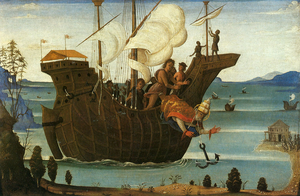
Clément de Rome est le 4ᵉ pape de l'Église catholique, de l'an 92 à l'an 99, et, chronologiquement, le premier Père apostolique, auteur d'une importante lettre apostolique adressée, à la fin du Iᵉʳ siècle par l'Église de Rome à celle de Corinthe. Il est essentiellement connu par cette lettre et par les divers témoignages le concernant.
Les visites pastorales pontificales et leurs déplacements en dehors de Rome ont été historiquement rares, voire pour les 500 premières années quasiment inexistantes. Le pape Paul VI fut le premier à effectuer des visites pastorales sur plusieurs continents et Jean-Paul II entreprit davantage de voyages que tous ses prédécesseurs cumulés.